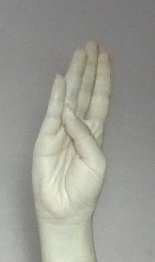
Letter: kaaf